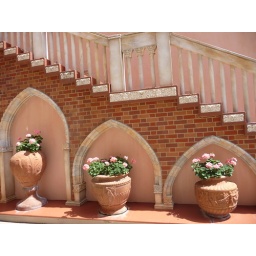
Three pots of flowers that looked really happy in the sun.